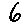
Label: 6